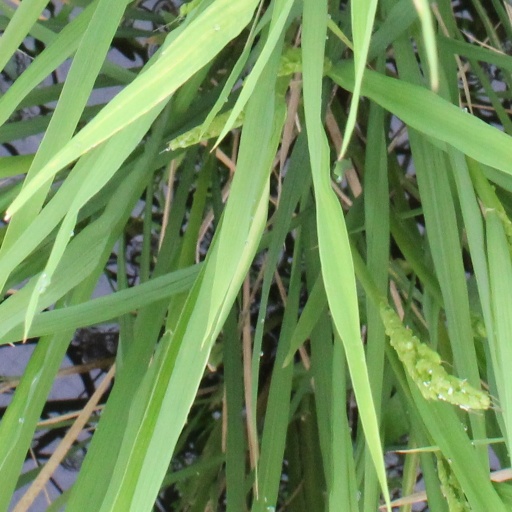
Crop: rice